Irish Republican History Museum

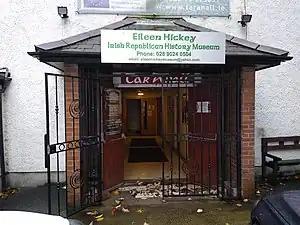
Entrance

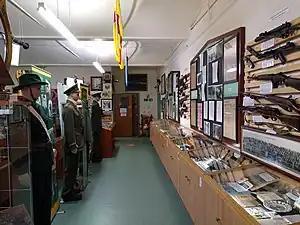
Interior

The Eileen Hickey Irish Republican History Museum, is a museum in Belfast, Northern Ireland. It was established in 2007 after years of campaigning by Eileen Hickey, who collected the exhibits.